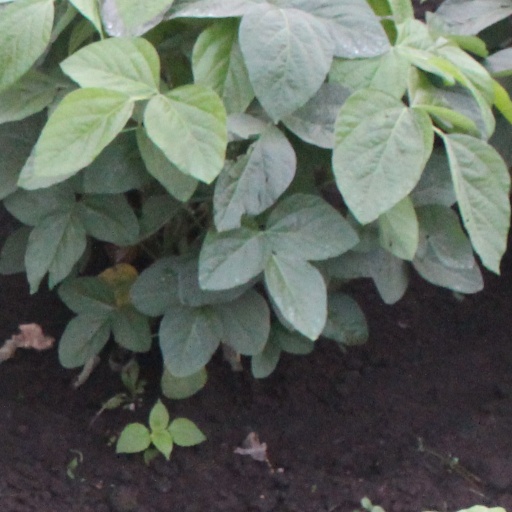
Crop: soybean